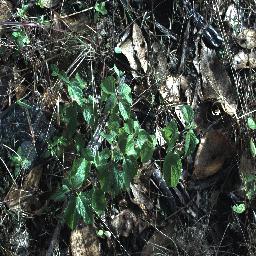
Label: lantana